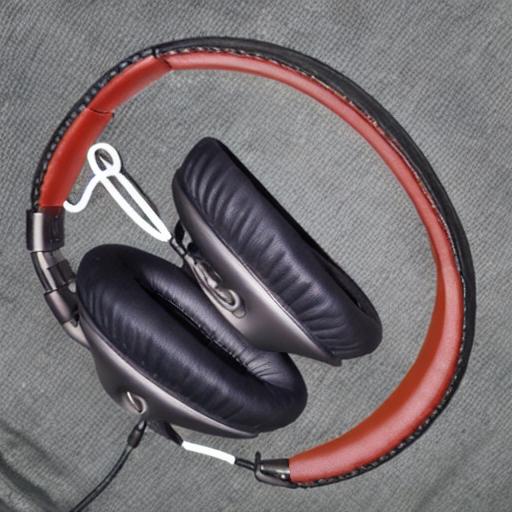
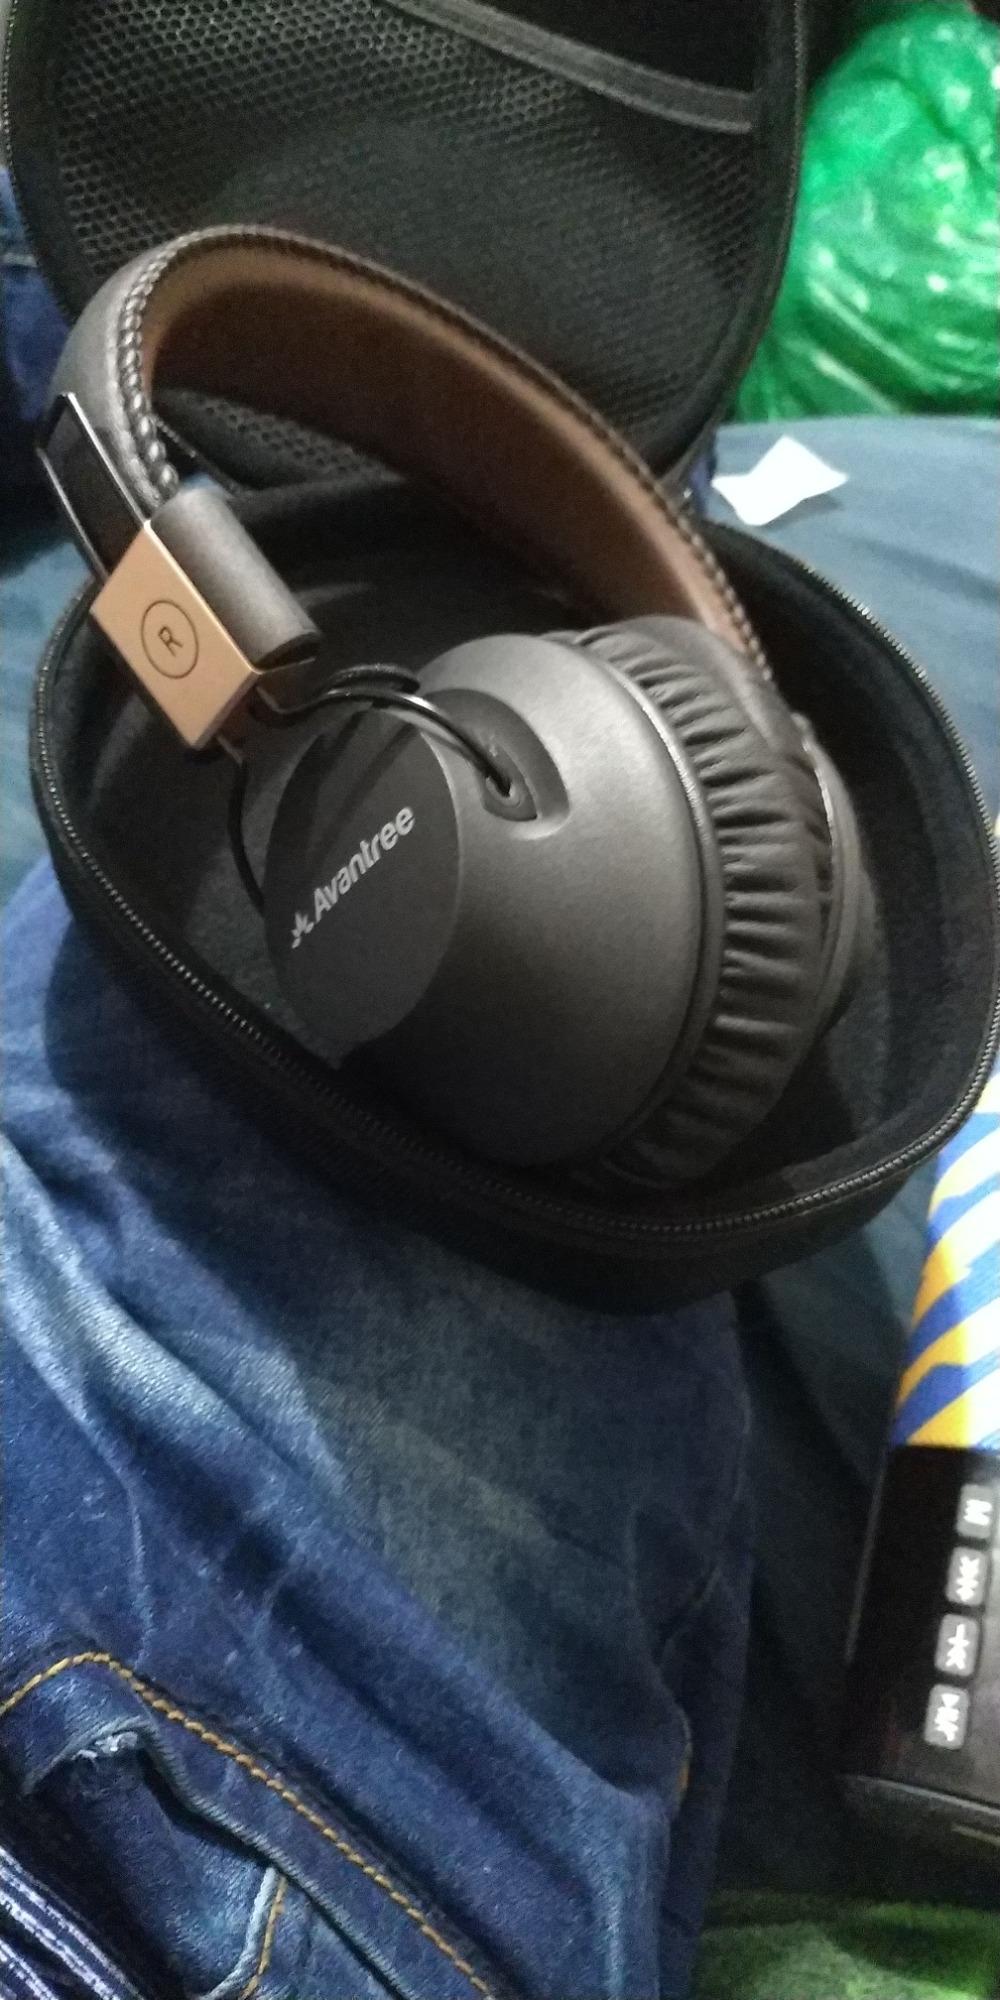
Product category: headphones
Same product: no